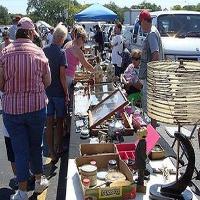
Weather: sun or clear